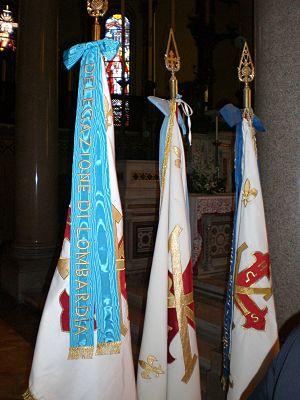
Étendards de l'Ordre sacré et militaire constantinien de Saint-Georges
L’ordre sacré et militaire constantinien de Saint-Georges est un ordre dynastique équestre dont les origines remonteraient, selon une tradition légendaire, à l’empereur Constantin et qui survit depuis la réunification de l'Italie en 1870 dans la famille de Bourbon-Siciles ; il aurait été créé après la découverte de la Vraie Croix. C'est la raison pour laquelle il est considéré par quelques historiens comme le plus ancien des ordres existants à caractère religieux.